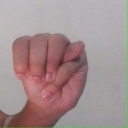
अक्षर: म